Sport in New Zealand

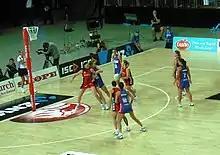
ANZ Championship match between the Tactix and Mystics

Netball is the most popular women's sport, both in terms of participation and public interest in New Zealand. As in many netball-playing countries, netball is considered primarily a women's sport, with men's netball largely ancillary to women's competition. The sport maintains a high profile in New Zealand, due in large part to its national team, the Silver Ferns, which with Australia, has remained at the forefront of world netball for several decades. In 2008, netball in New Zealand became a semi-professional sport with the introduction of the trans-Tasman ANZ Championship. The sport is administered by Netball New Zealand, which registered 125,500 players in 2006.